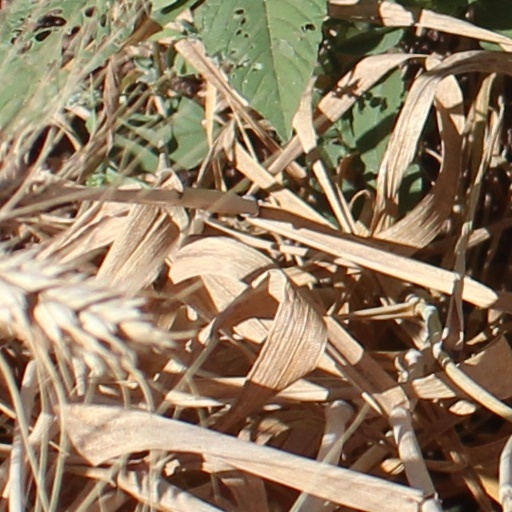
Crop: wheat